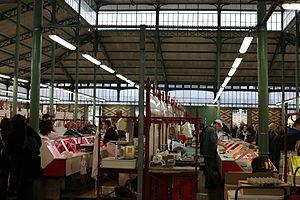
Le pavillon sud des Halles Martenot lors du marché du samedi 29 décembre 2012.
Le marché des Lices est un marché d'agriculteurs producteurs, d'artisans transformateurs alimentaires et fleuristes, ayant lieu tous les samedis matin à Rennes depuis 1622 pour les premières traces, et 1965 dans sa forme moderne. Institution rennaise, il s'agit du troisième marché de France avec 290 producteurs et artisans ou commerçants non-producteurs, avec une fréquentation hébdomadaire estimée à 10 000 visiteurs en 2009.